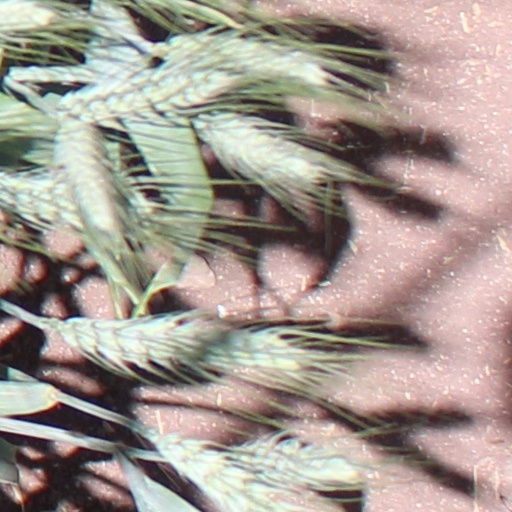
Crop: wheat